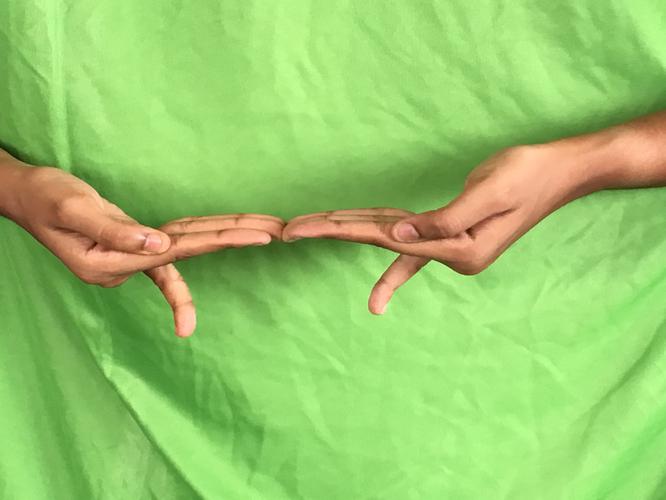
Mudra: Khatva
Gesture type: double_hand